Le Règne Animal

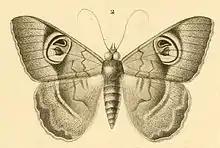
"Cyligramma limacina", an illustration from Félix Édouard Guérin-Méneville's "Iconographie du Règne Animal de G. Cuvier" 1829–1844

The twelve "disciples" who contributed to the 3rd edition were Jean Victor Audouin (insects), Gerard Paul Deshayes (molluscs), Alcide d'Orbigny (birds), Antoine Louis Dugès (arachnids), Georges Louis Duvernoy (reptiles), Charles Léopold Laurillard (mammals in part), Henri Milne Edwards (crustaceans, annelids, zoophytes, and mammals in part), Francois Desire Roulin (mammals in part), Achille Valenciennes (fishes), Louis Michel François Doyère (insects), Charles Émile Blanchard (insects, zoophytes) and Jean Louis Armand de Quatrefages de Bréau (annelids, arachnids etc.).